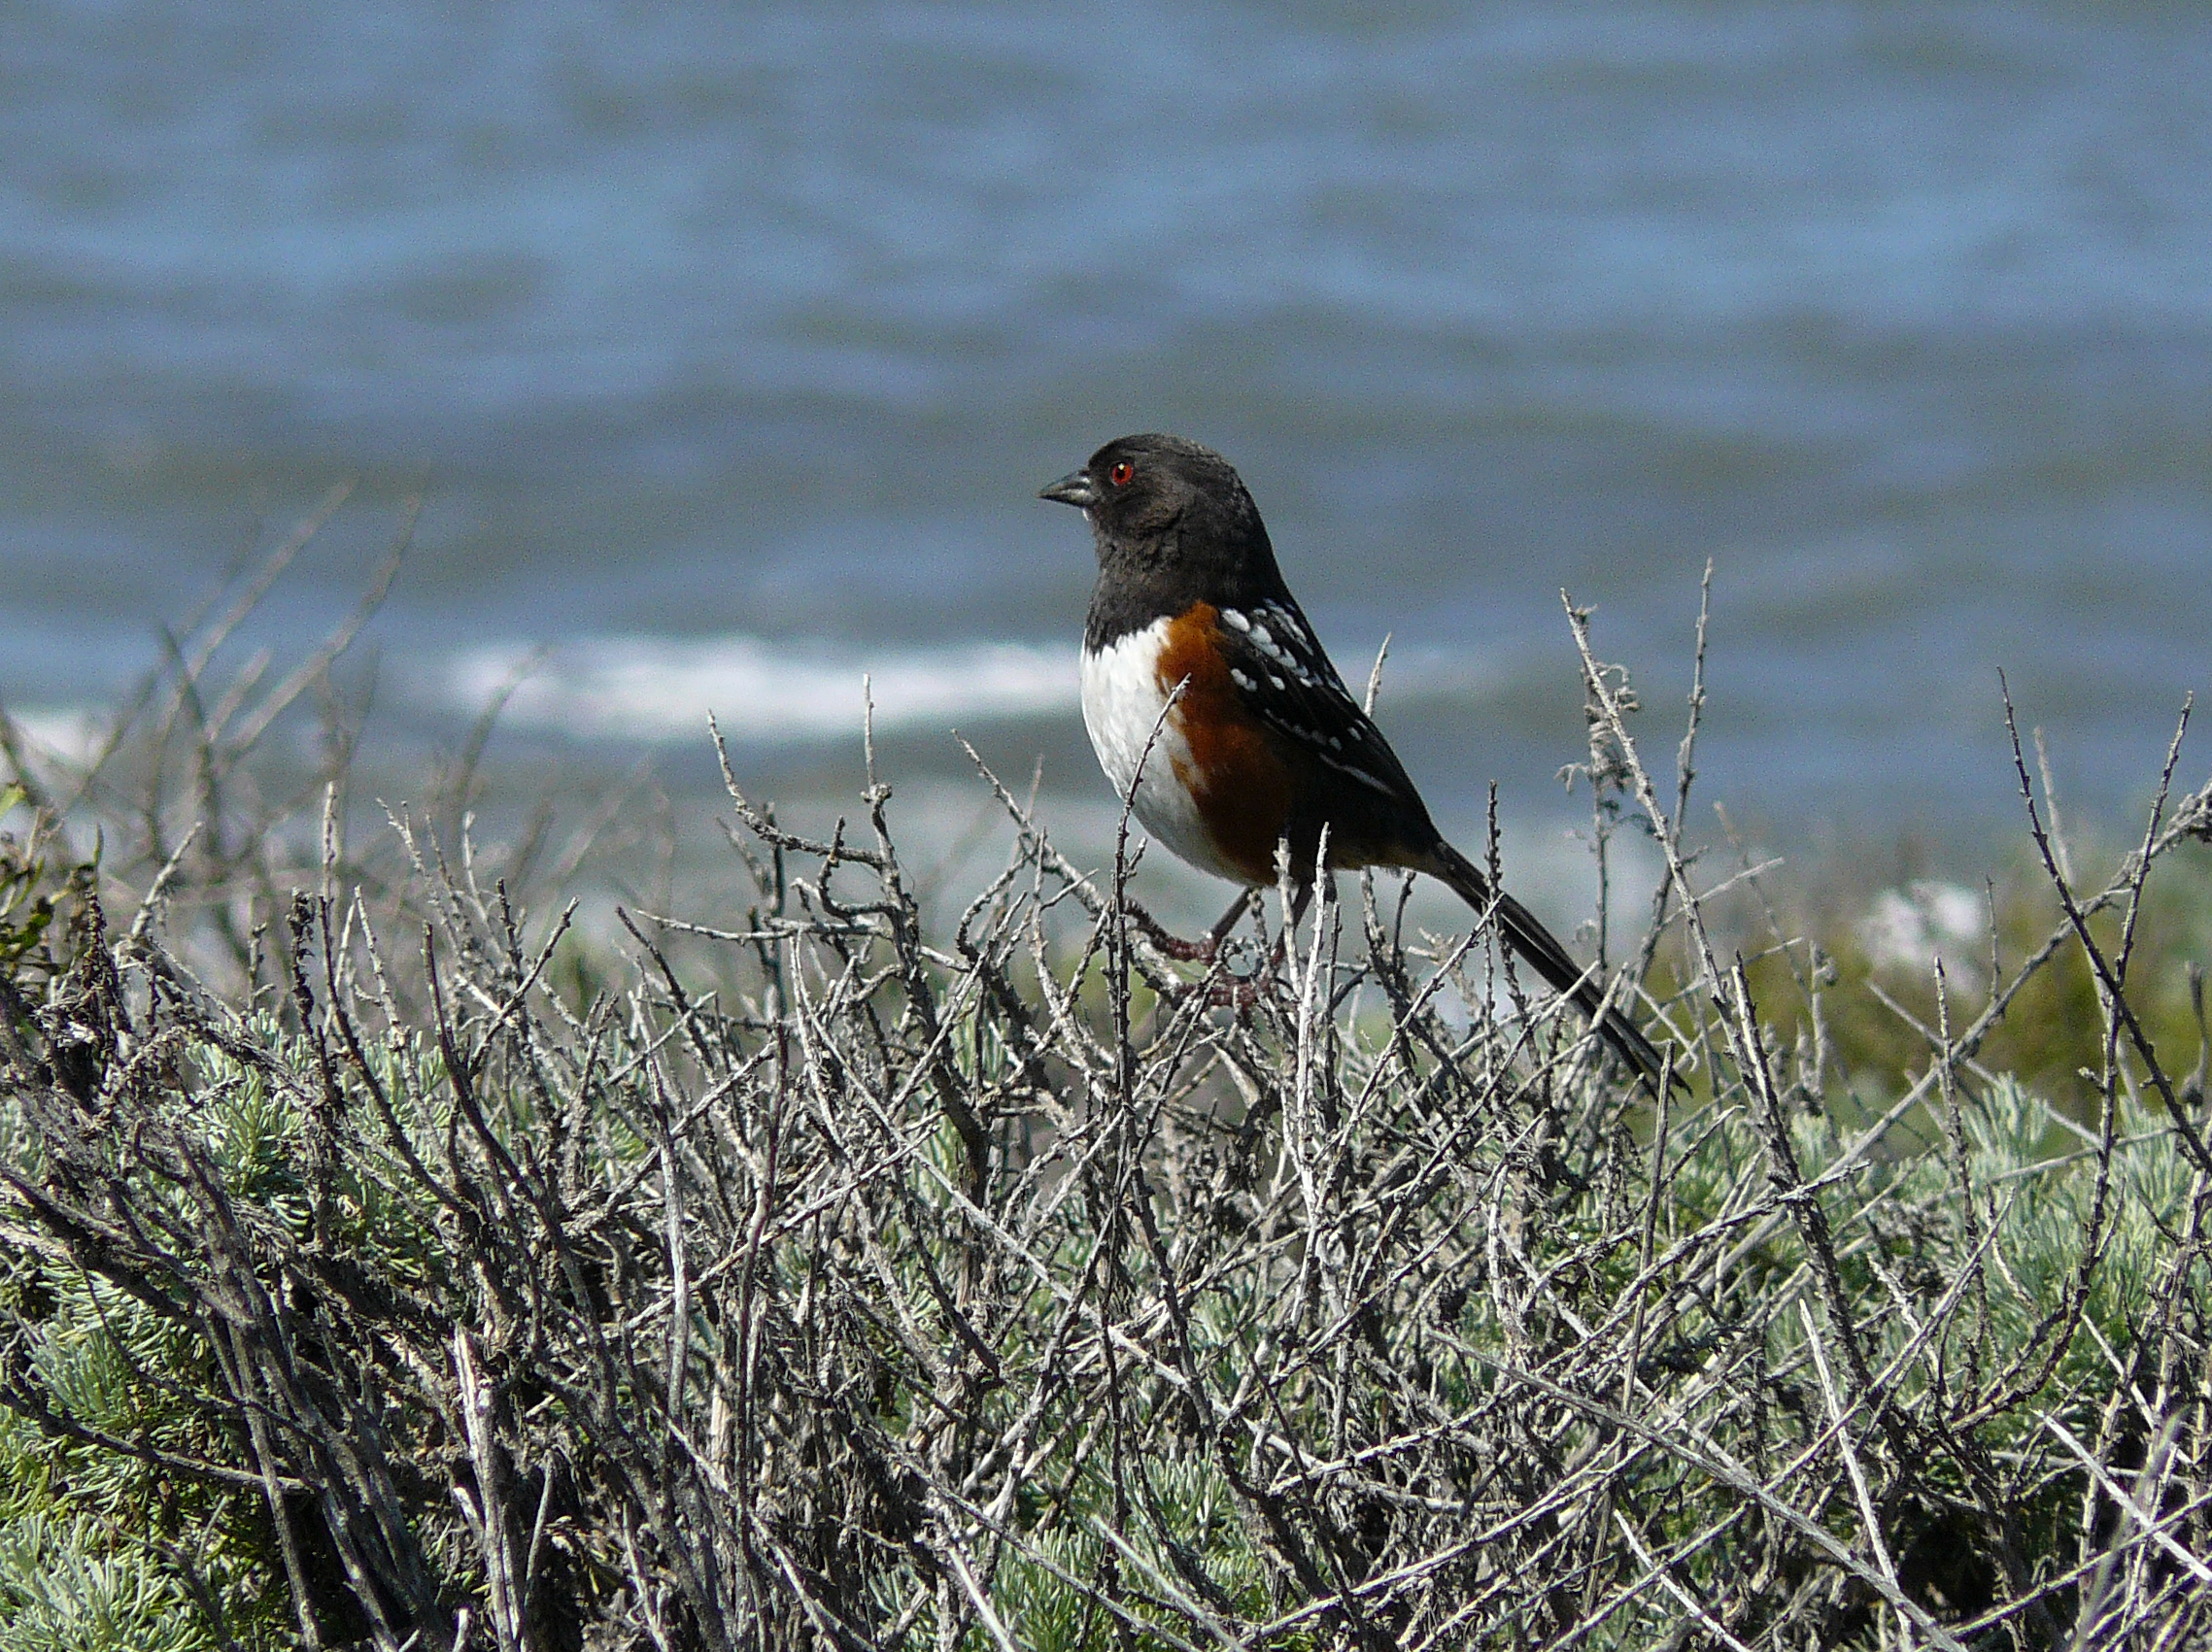
nature, bird, flower, wildlife, beak, robin, fauna, vertebrate, blufftrail, birdingthecentralcoast, montanadeorostatepark, docentjoyce, pipilomaculatus, shorebird, spottedtowhee, old world flycatcher, perching bird, cinclidae